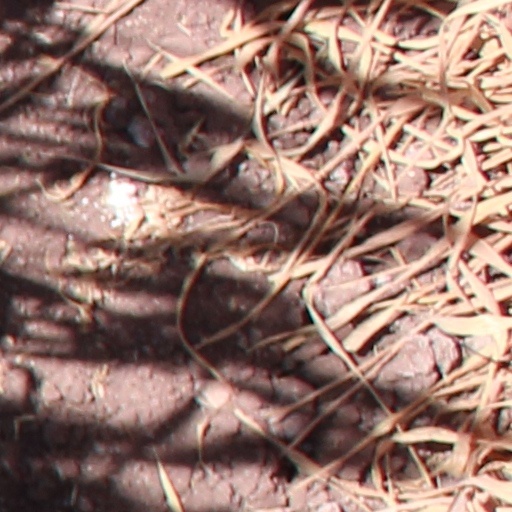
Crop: wheat